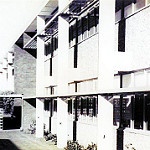
Scene: Outdoor